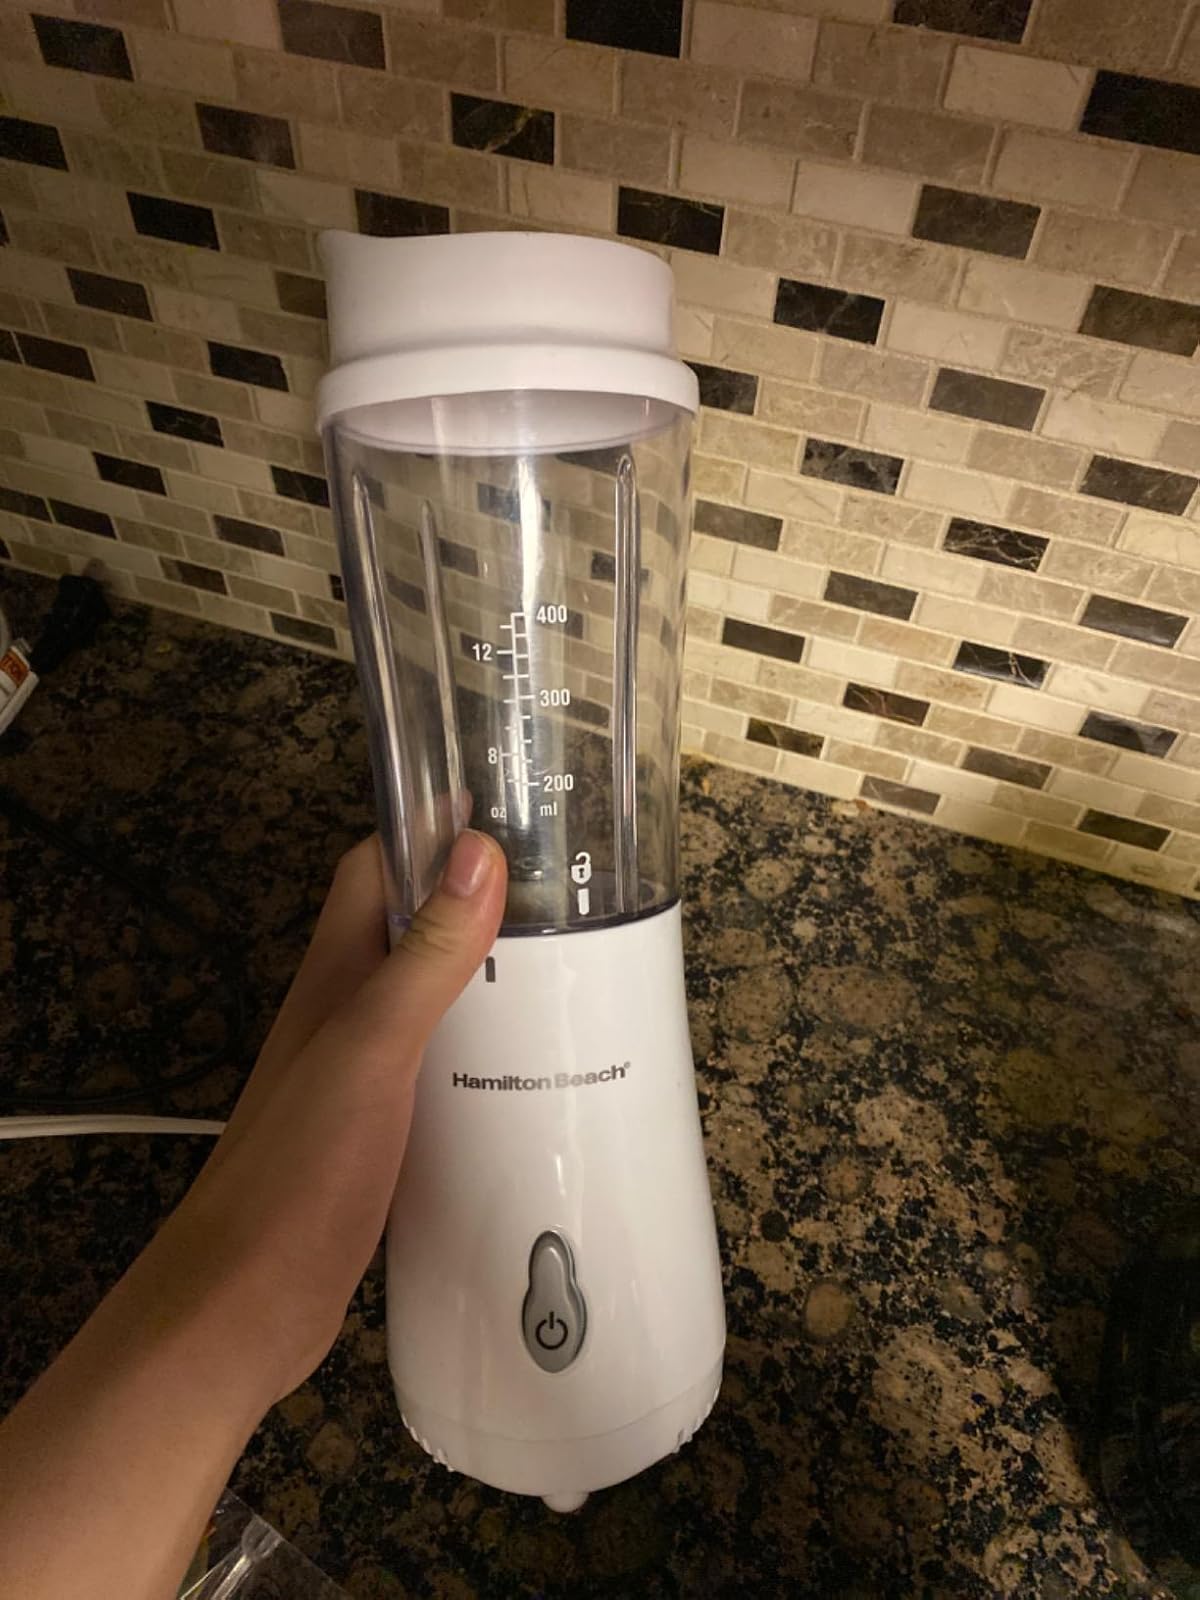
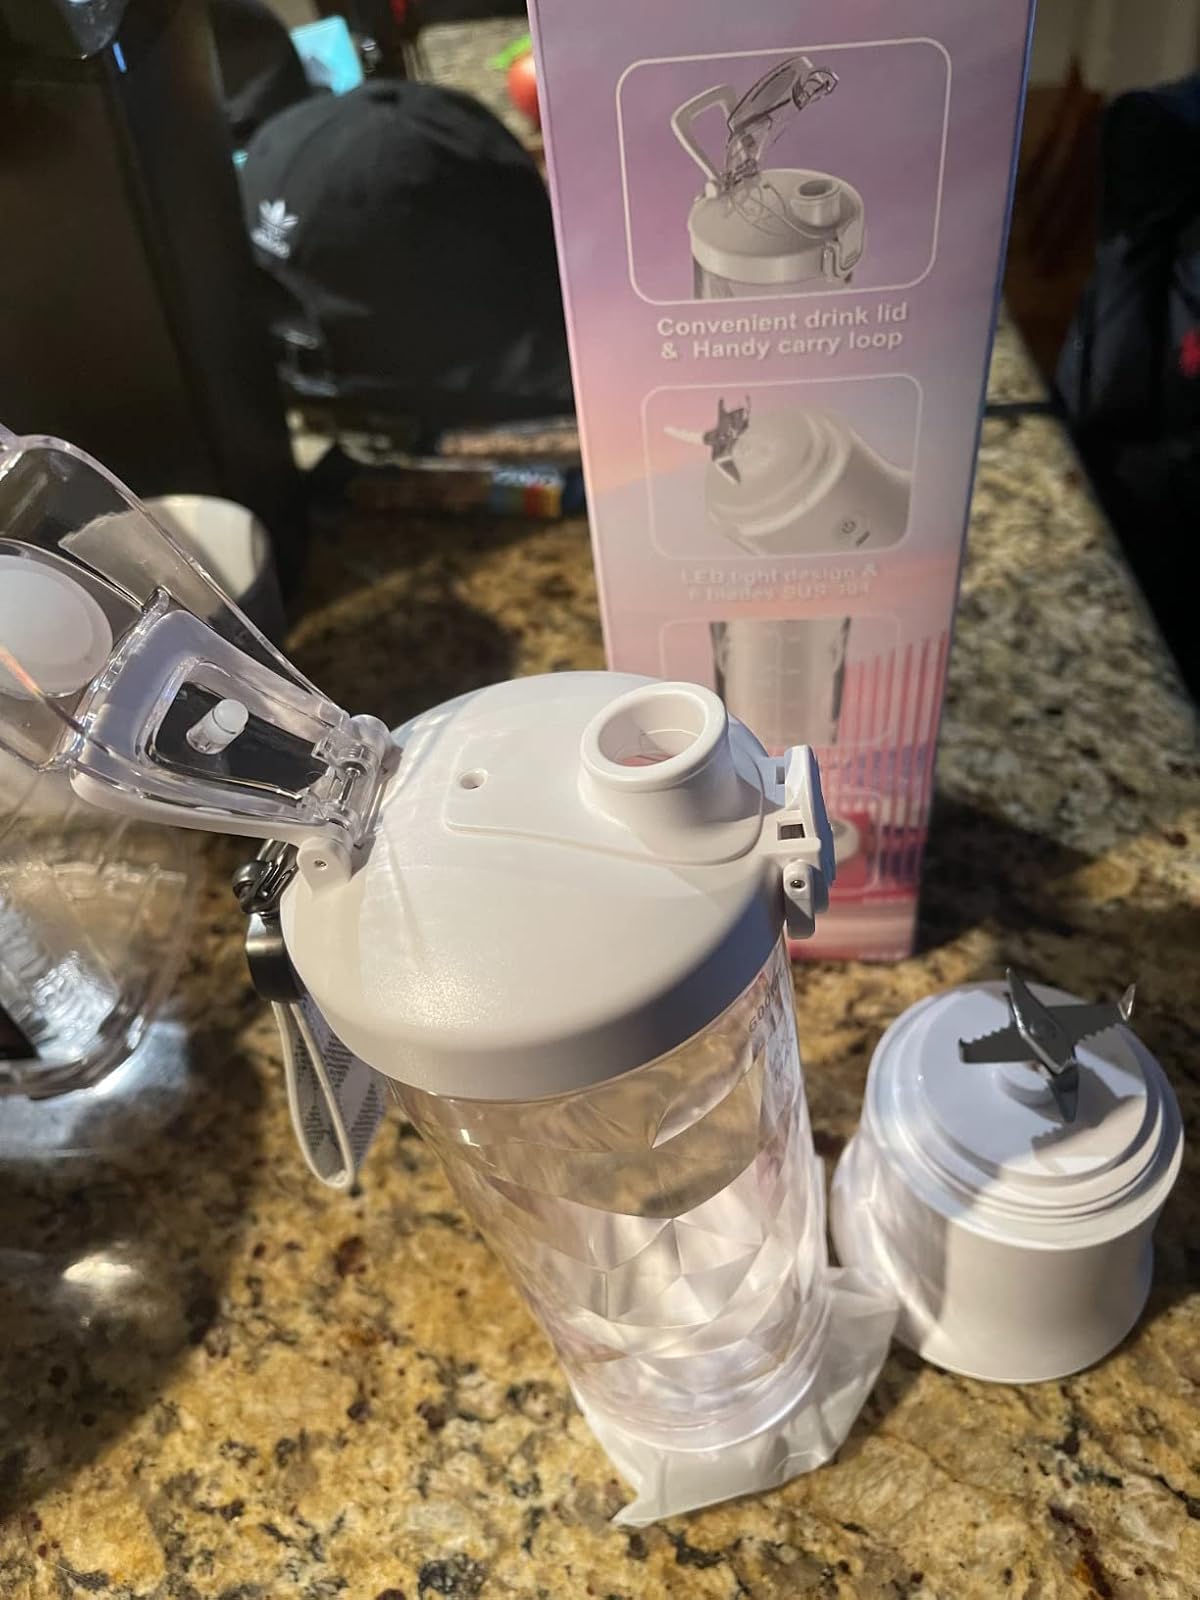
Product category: items_blender
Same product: no